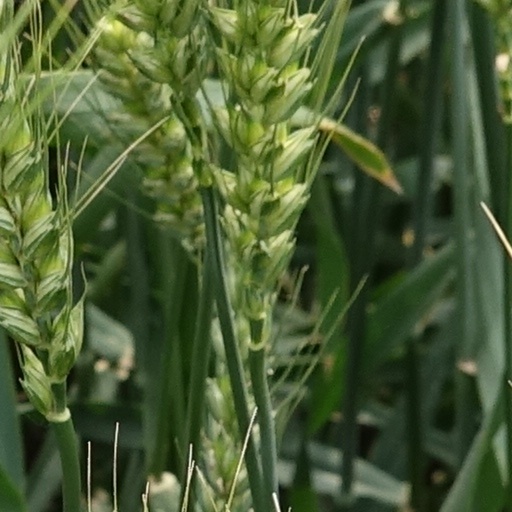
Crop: wheat